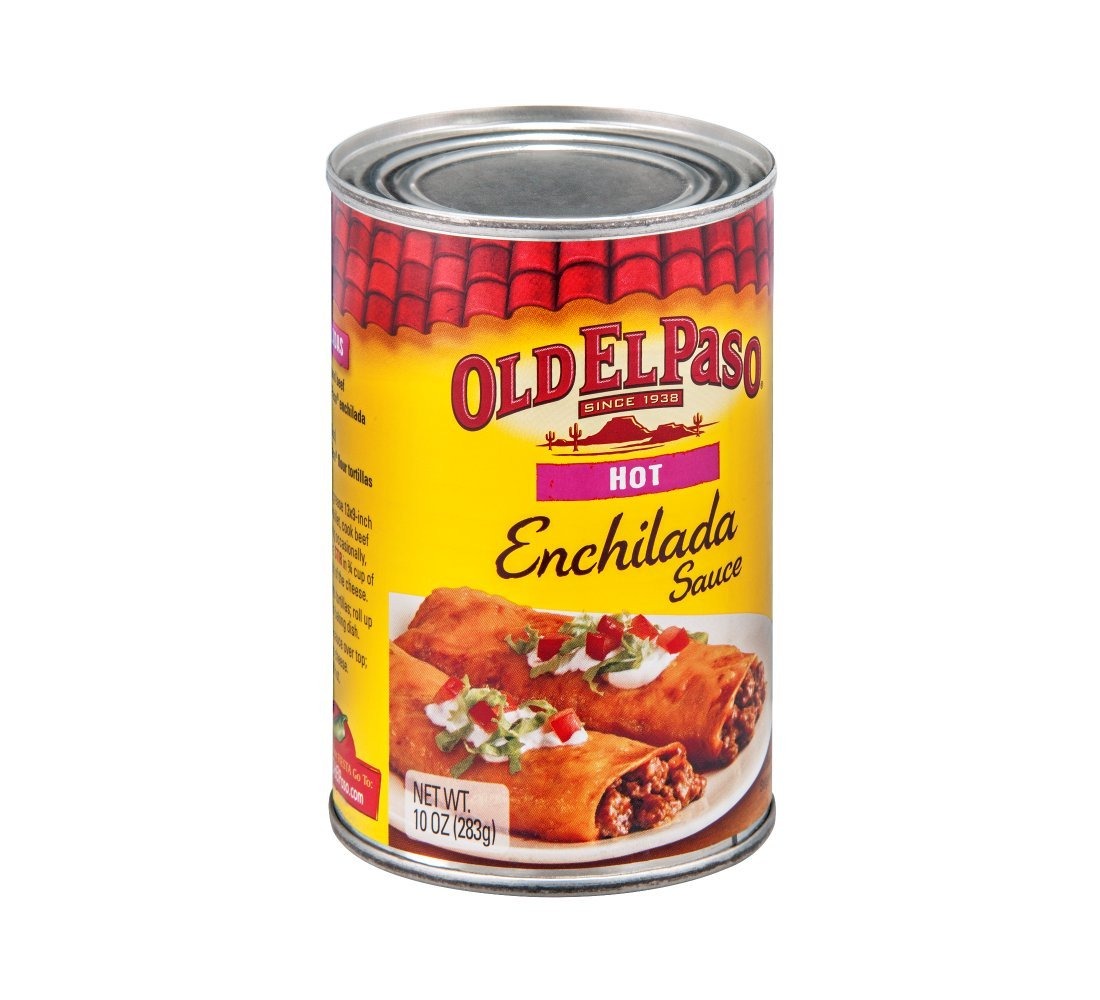
Item Name: Old El Paso Hot Red Enchilada Sauce, 10 oz.
Bullet Point 1: HOT ENCHILADA SAUCE: Spicy red enchilada sauce that the whole family will love
Bullet Point 2: QUICK & EASY MEALS: Includes recipe for making 10 six-inch enchiladas using two cans of this premade sauce
Bullet Point 3: SPICY FLAVOR: Add some heat to your enchilada recipe with this spicy red sauce
Bullet Point 4: OLD EL PASO: Red enchilada sauce pairs perfectly with Old El Paso flour tortillas and beans
Bullet Point 5: CONTAINS: 10 oz
Value: 10.0
Unit: Ounce

Price: 1.98